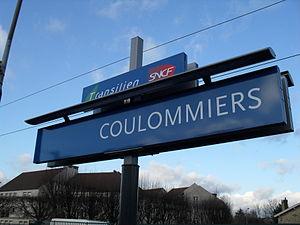
Signalétique à Coulommiers
La gare de Coulommiers est une gare ferroviaire française de la ligne de Gretz-Armainvilliers à Sézanne, située sur le territoire de la commune de Coulommiers, proche du centre ville, dans le département de Seine-et-Marne en région Île-de-France.